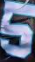
Number: 5